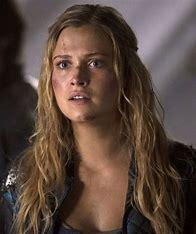
Brand: Clarks
Model: 100